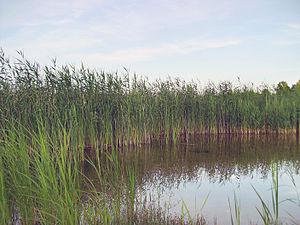
Le Râle d'eau est une espèce d'oiseaux de la famille des rallidés. L'adulte mesure de 23 à 28 cm de long et a, comme les autres râles, un corps aplati latéralement lui permettant de se frayer plus facilement un chemin dans les roselières, son habitat préférentiel. Ses parties supérieures sont brunes et ses parties inférieures gris-bleu. Il a des rayures noires sur les flancs, de longs orteils, une courte queue et un long bec rougeâtre. Les jeunes sont similaires aux adultes, mais la partie gris-bleu du plumage de l'adulte est chamoisée chez les jeunes. Les nouveau-nés sont couverts d'un duvet noir, comme chez tous les autres râles.